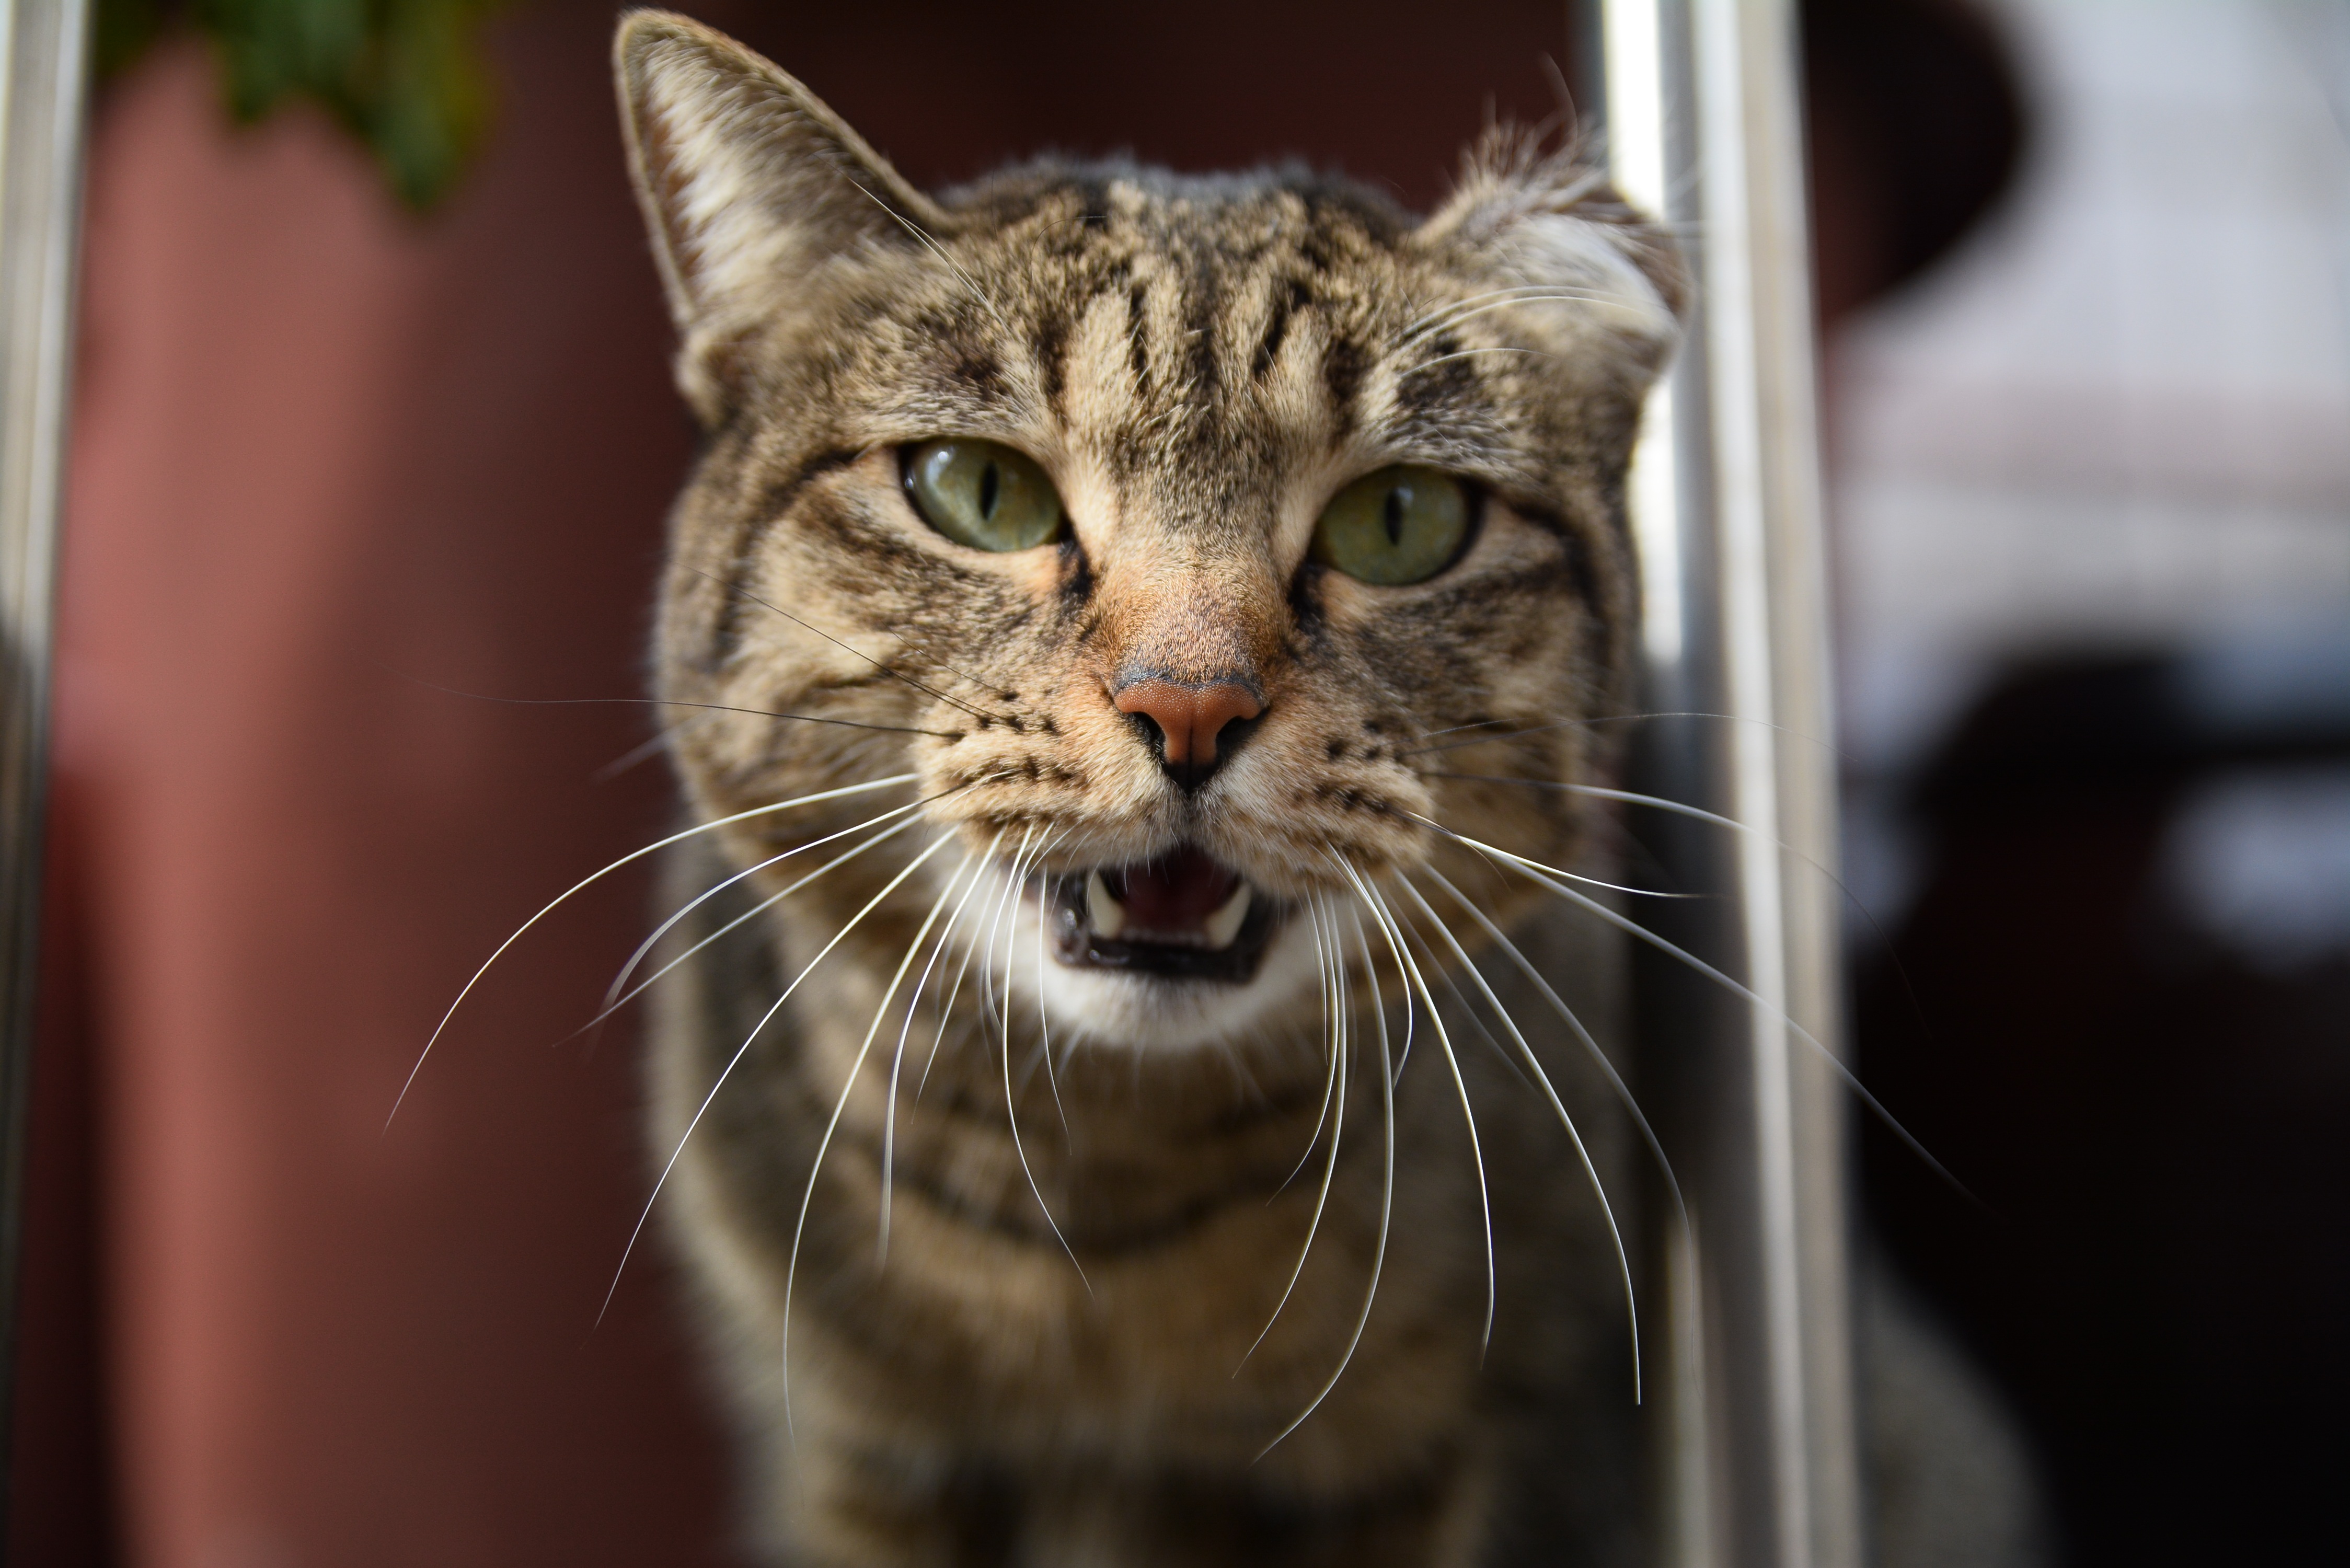
street, animal, cat, mammal, fauna, close up, whiskers, mammals, vertebrate, expression, facial, tabby cat, bengal, wild cat, small to medium sized cats, cat like mammal